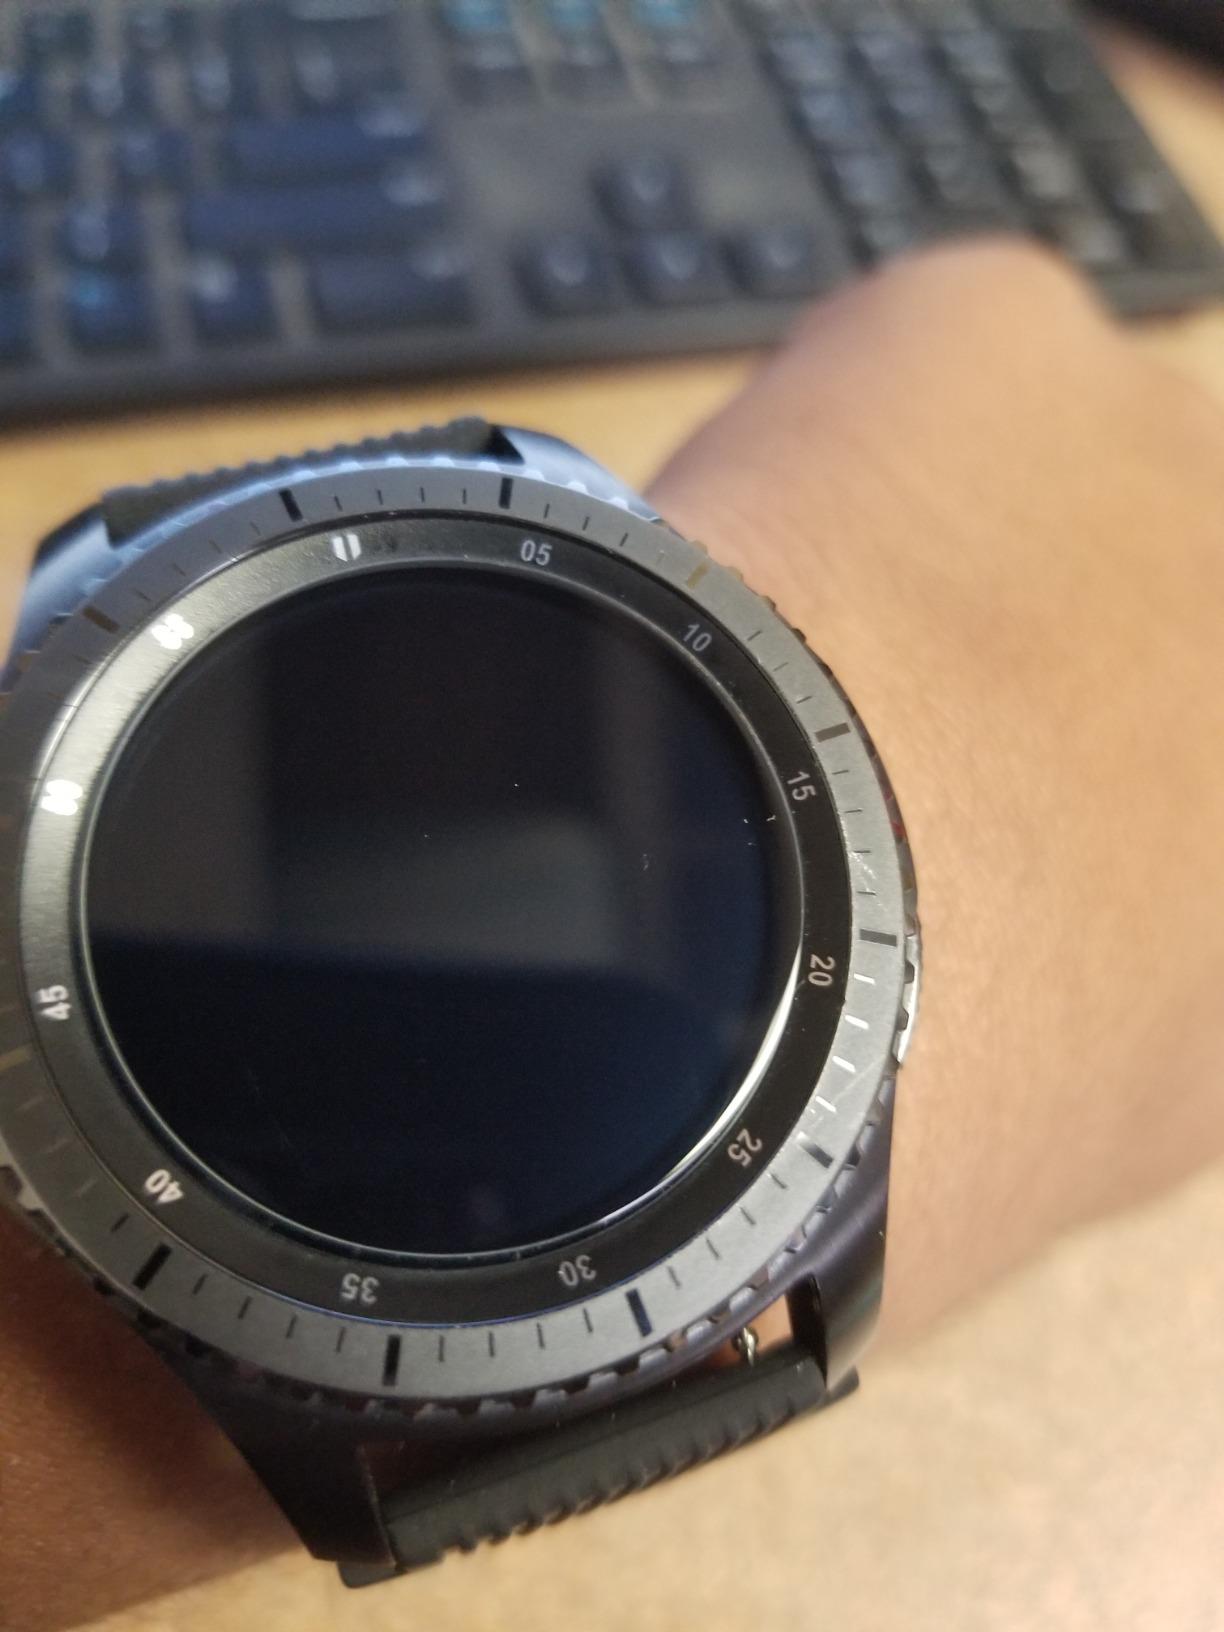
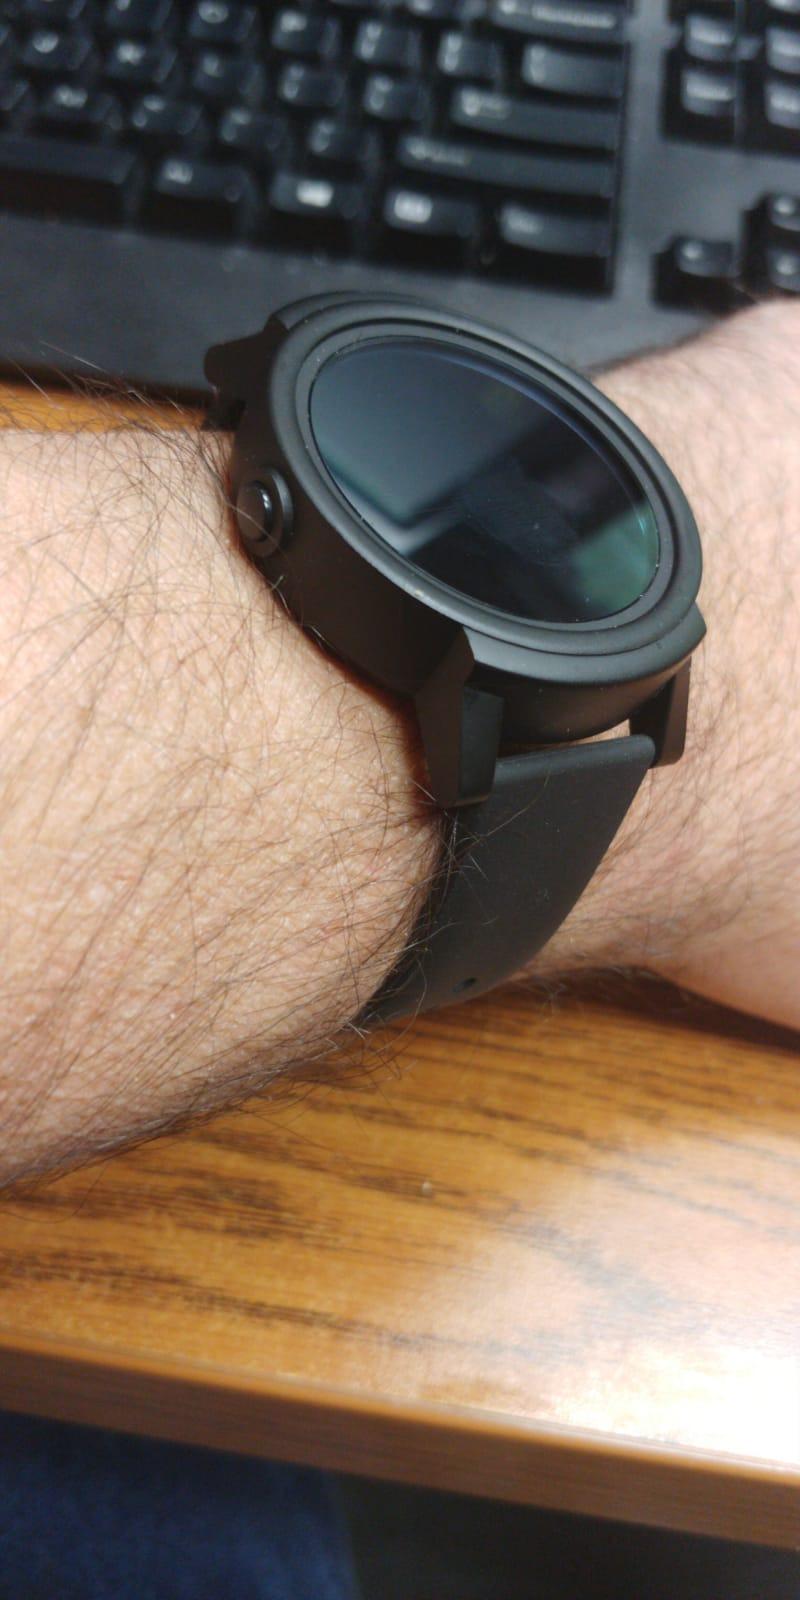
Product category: smartwatch
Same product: no